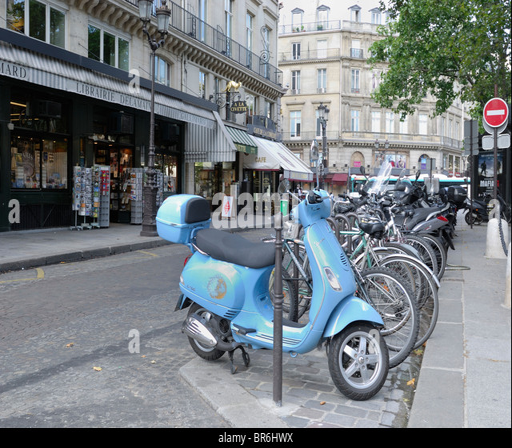
blue scooter among other means of transportation on the streets